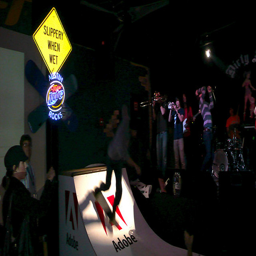
some people a band on a stage and a person skating
A spotlight shines on a person on a ramp in a dark place as people watch.
The crowd is enjoying the skateboarding event.
A person skateboarding on a ramp in the dark.
Action shot of a person running down a curved ramp while being filmed.